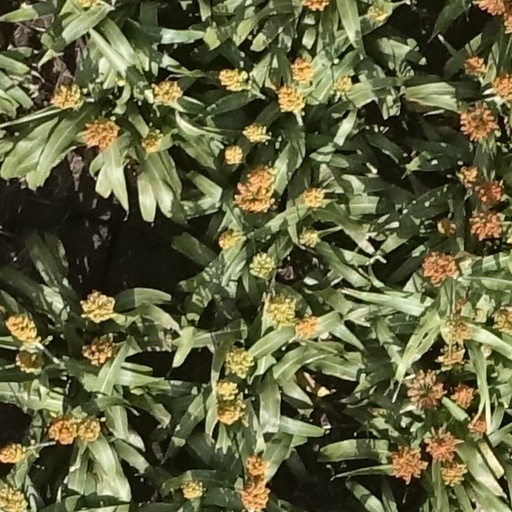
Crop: sorghum